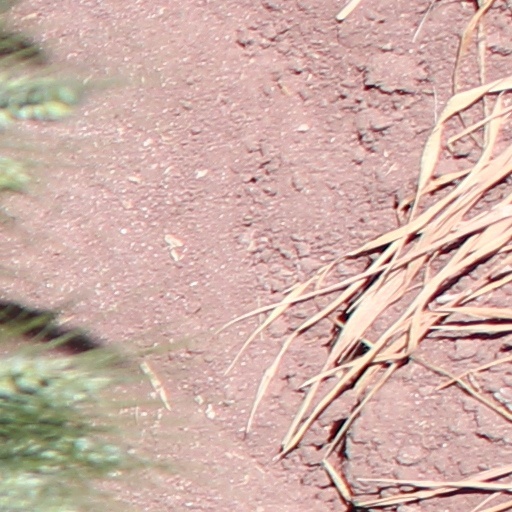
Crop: wheat